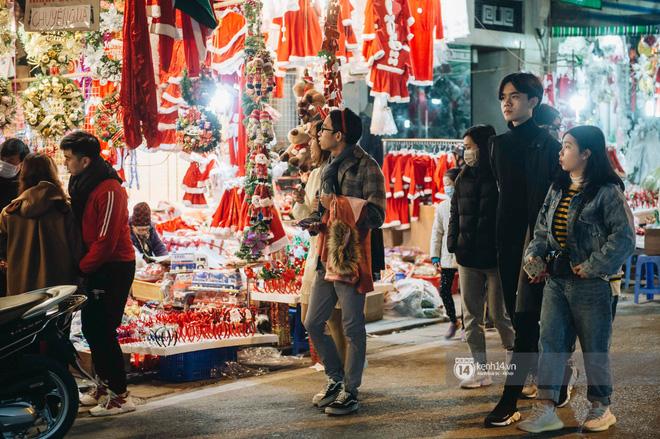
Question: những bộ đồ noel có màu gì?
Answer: có màu đỏ và trắng